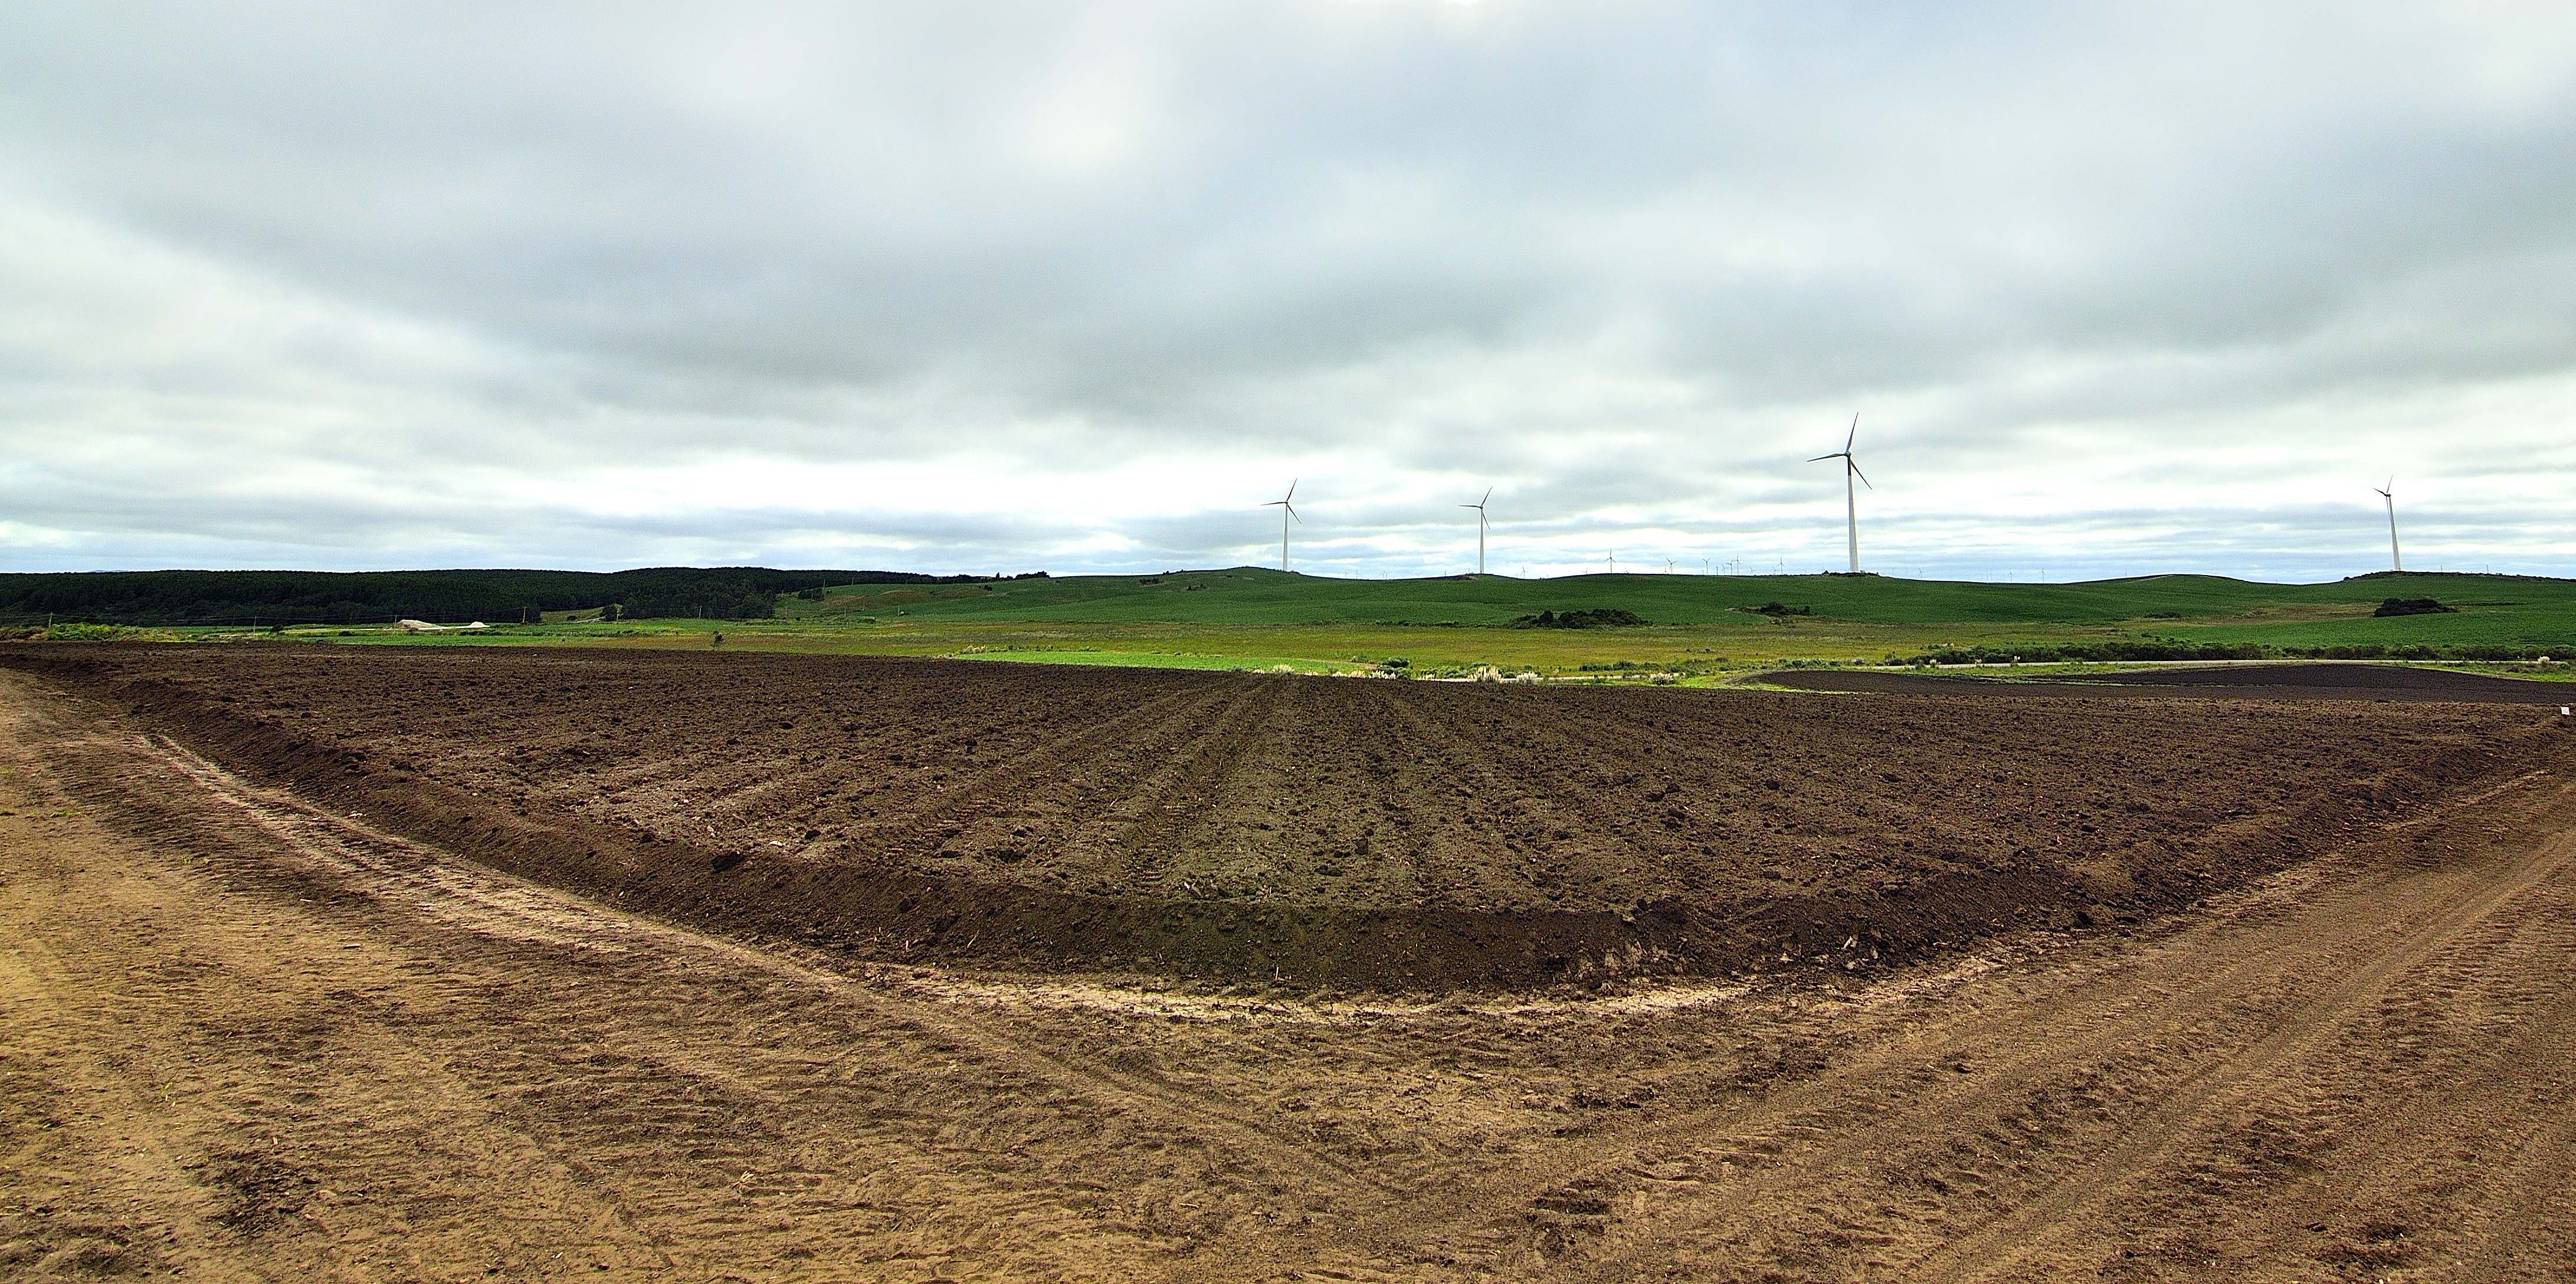
landscape, grass, horizon, road, field, farm, prairie, hill, highway, dirt road, crop, soil, agriculture, plain, grassland, infrastructure, plateau, viento, sc, campos, palmas, turbina, eolica, eolico, elctricidad, steppe, rural area, grass family